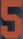
Number: 5